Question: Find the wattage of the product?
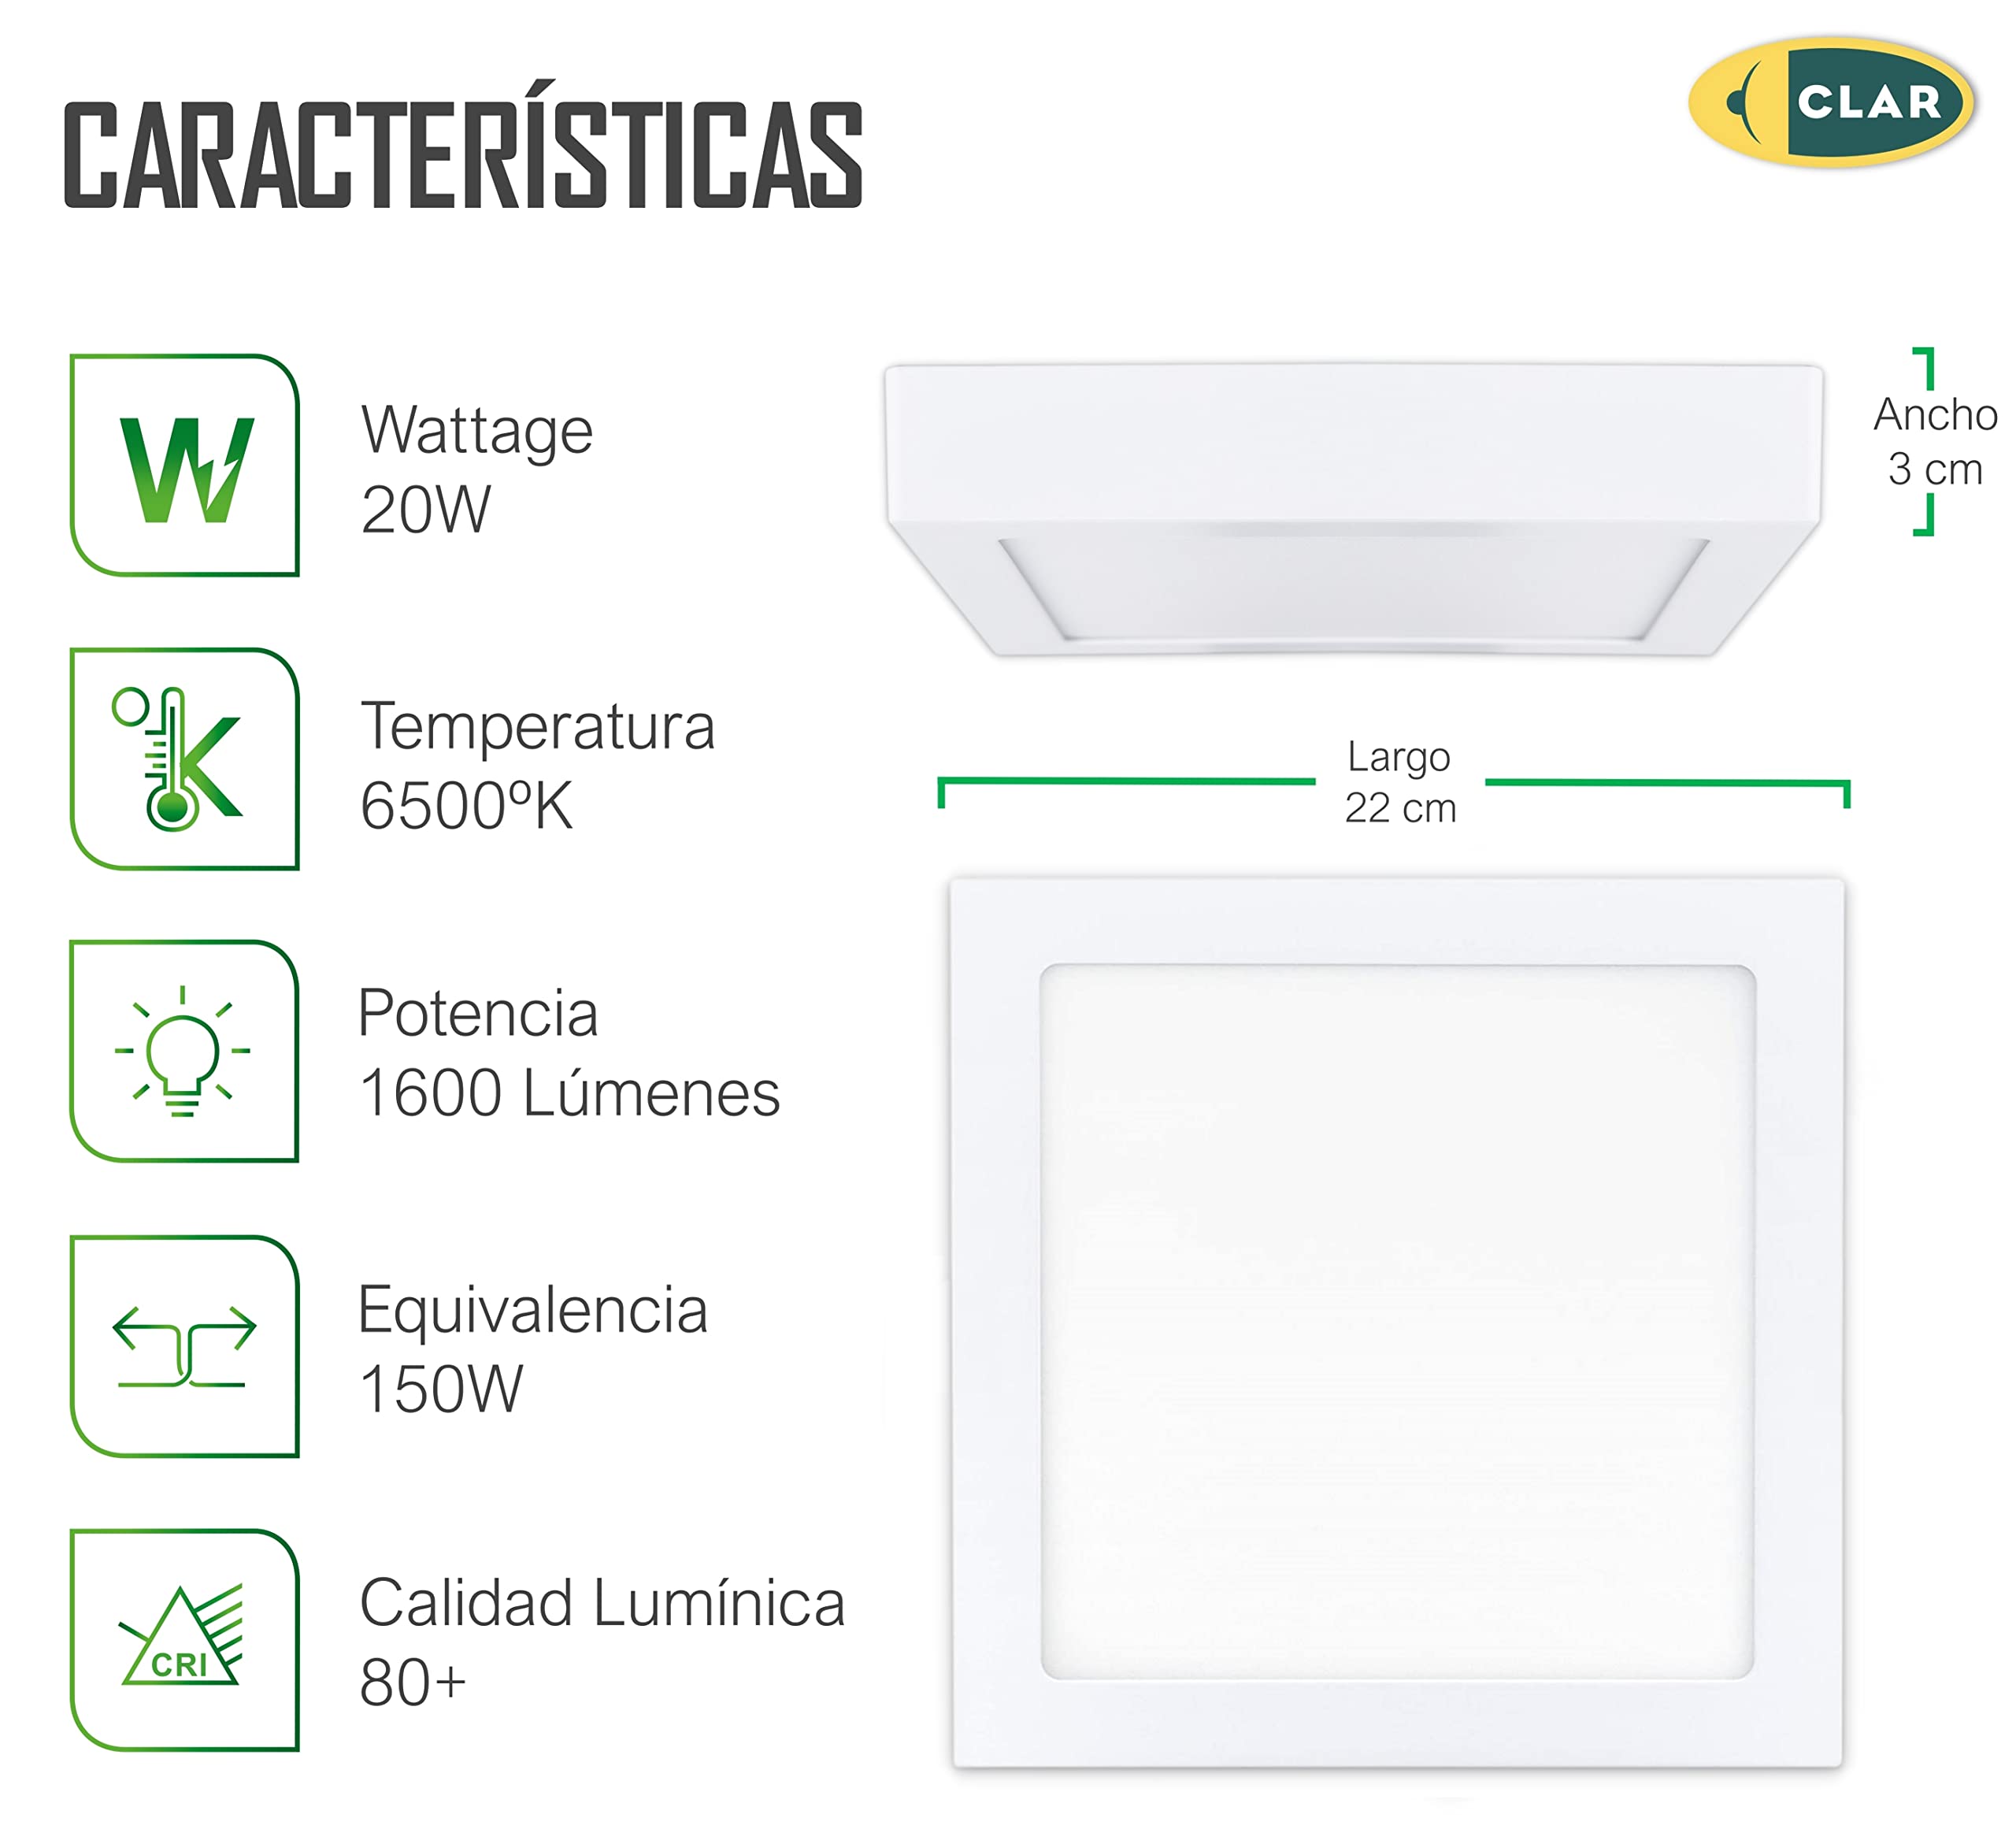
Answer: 20.0 watt